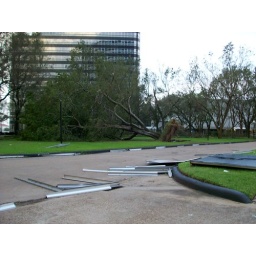
This was a huge tree - it provided shade around the fountain in front of our building